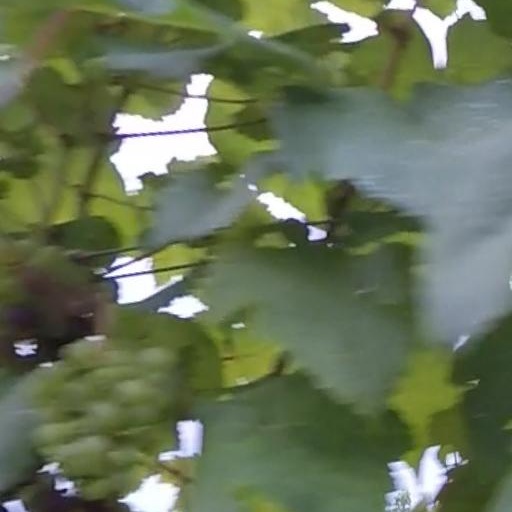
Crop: grape